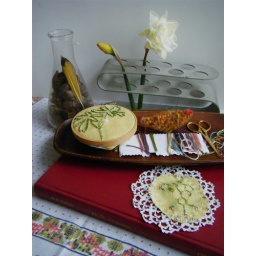
a girl , a wild flower and a PhD in chemistry